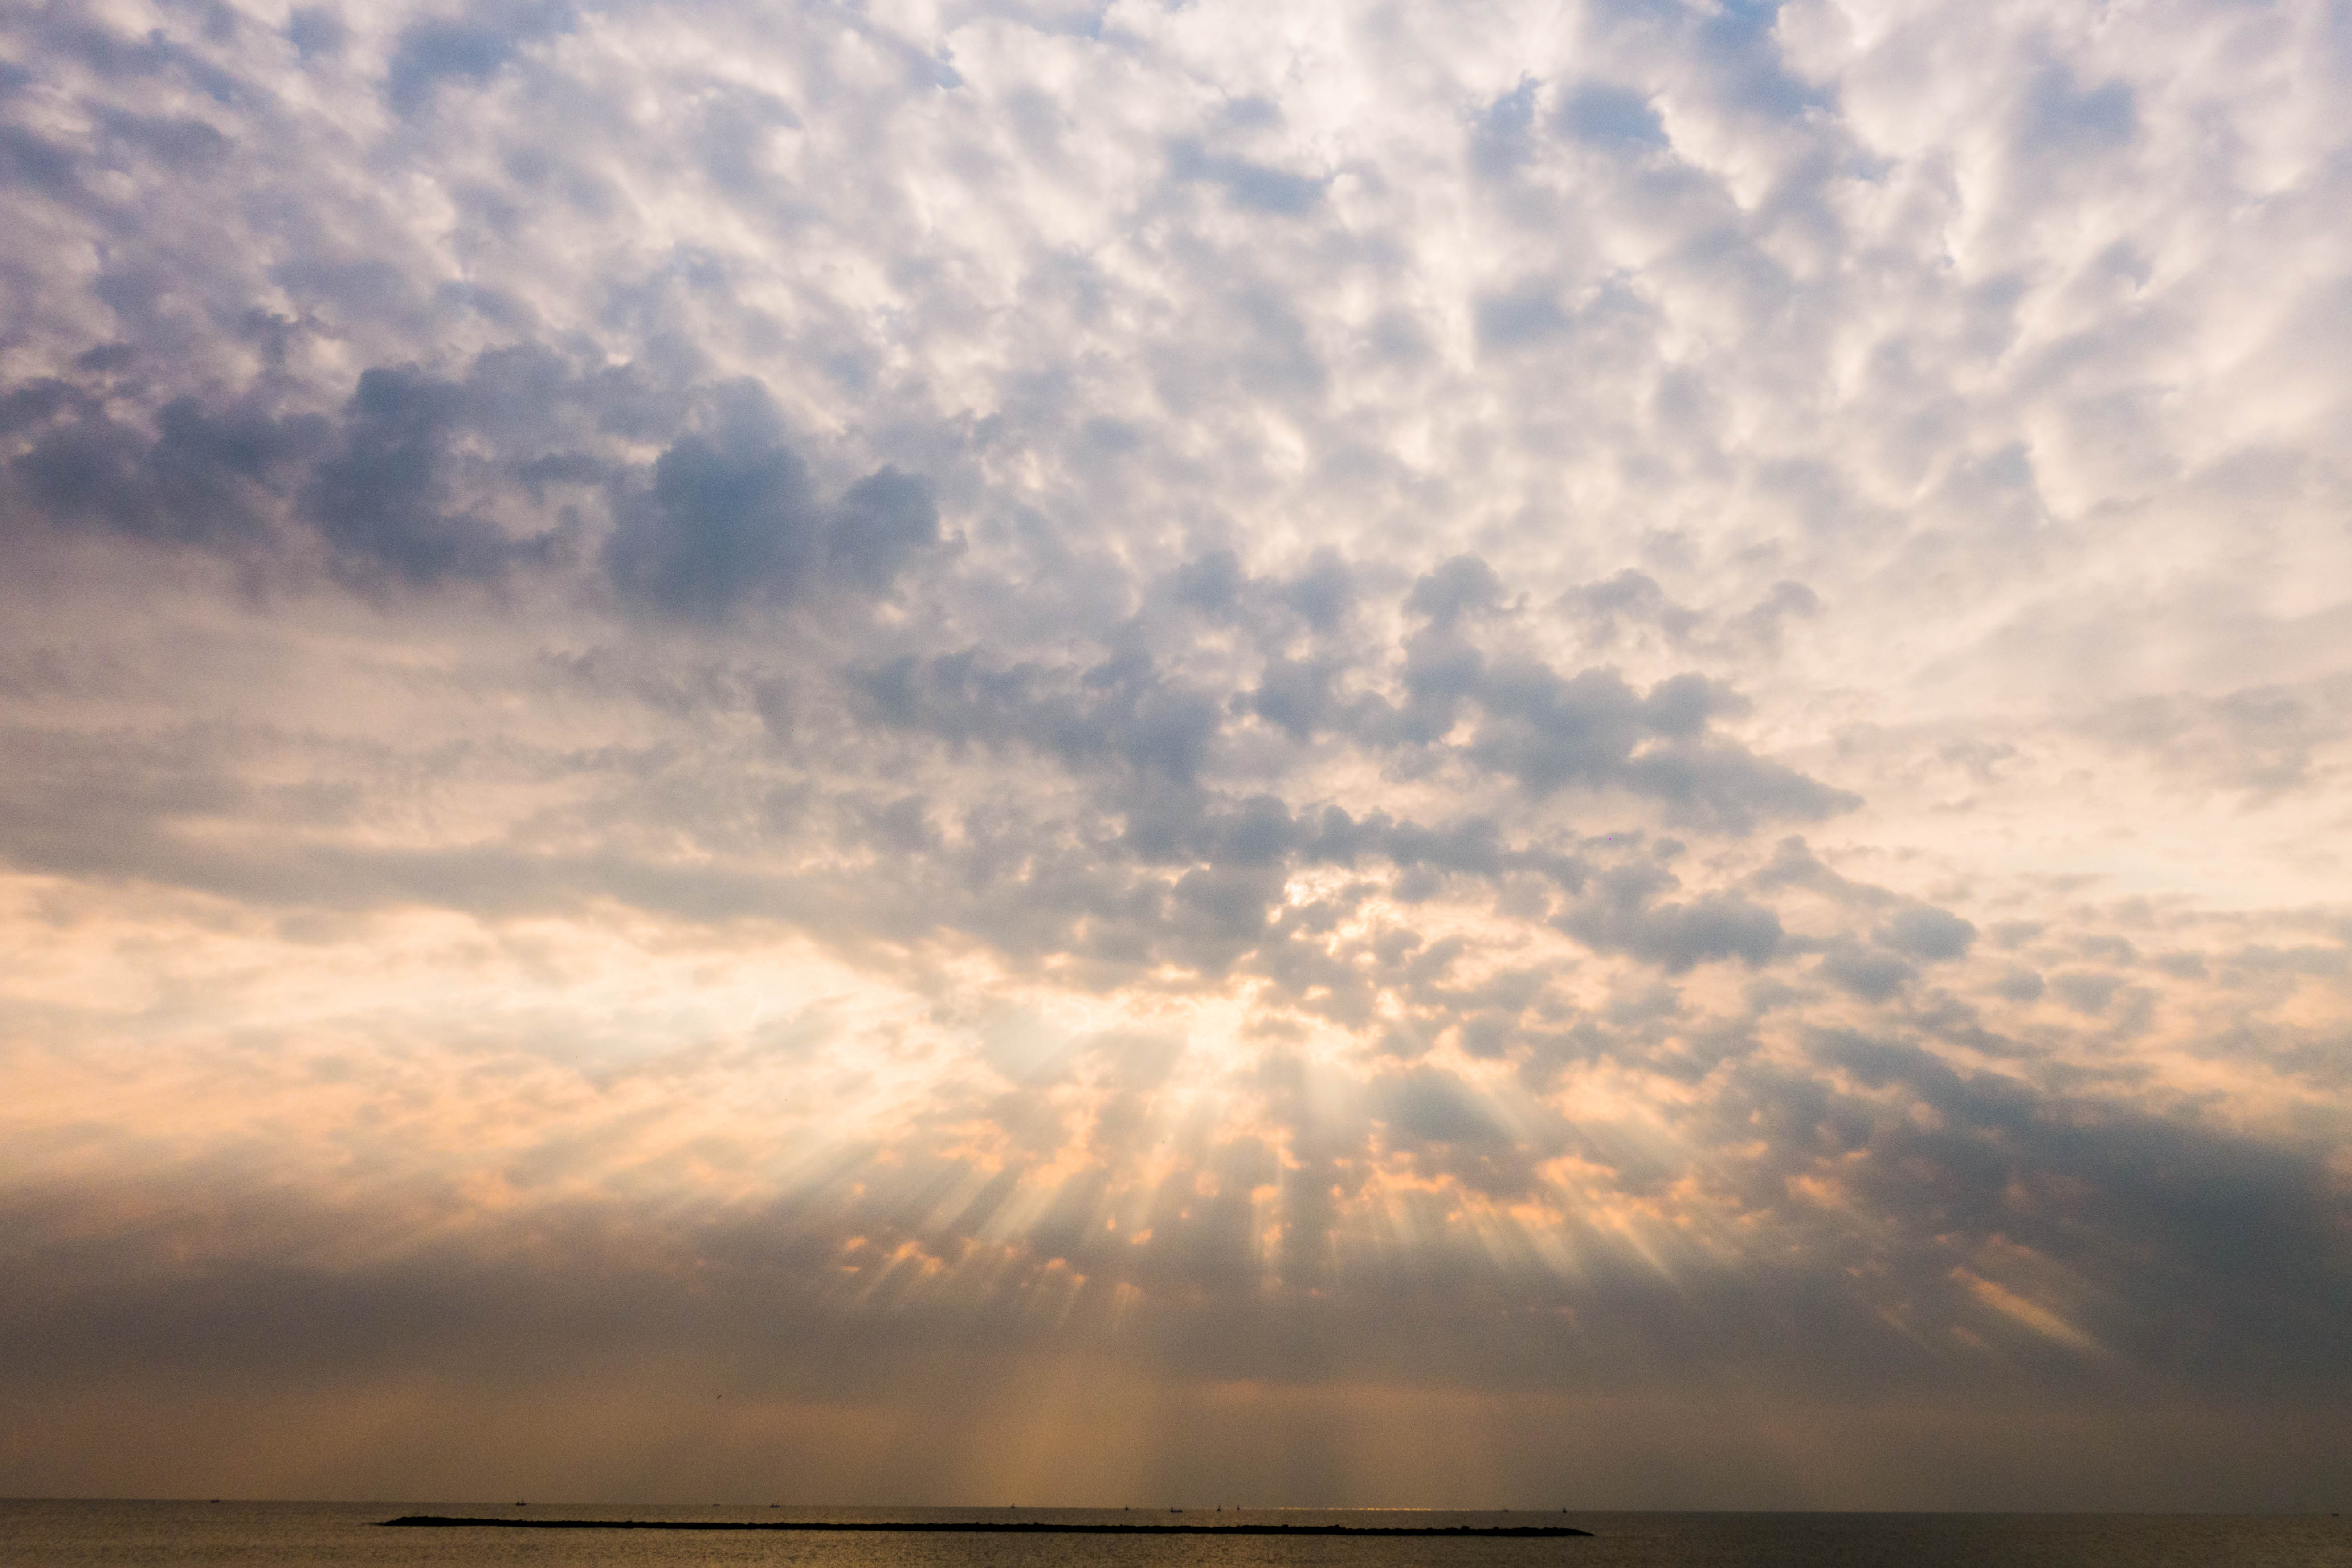
sky, clouds, sea, morning, cloud, daytime, horizon, atmospheric phenomenon, afterglow, atmosphere, cumulus, sunlight, evening, sunrise, sunset, calm, water, sun, meteorological phenomenon, dusk, dawn, ocean, sound, reflection, landscape, lake, coast